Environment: real
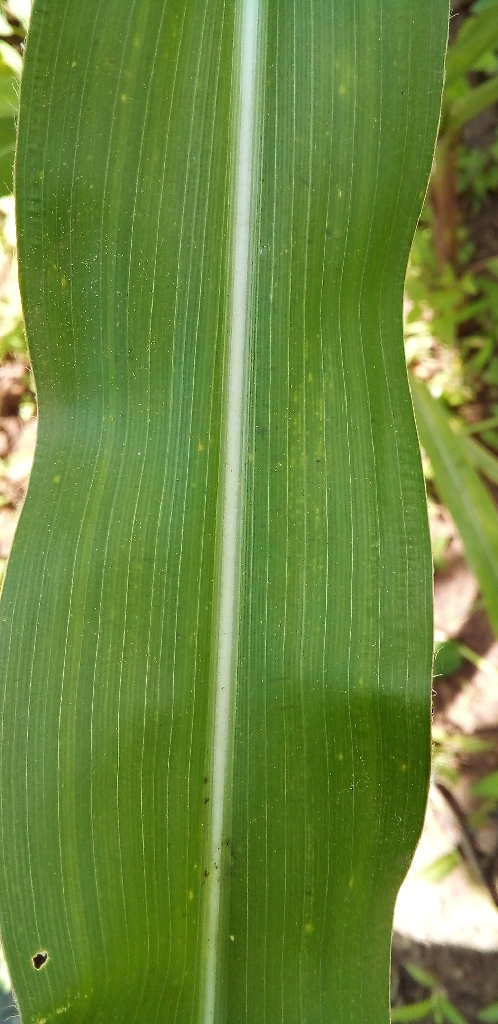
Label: healthy